Coast Air

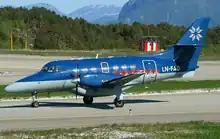
A Coast Air Jetstream 31 at Kristiansund Airport, Kvernberget

On 23 November 2004, eighteen local investors founded the airline Vildanden to start scheduled flights from Skien Airport, Geiteryggen. For a long period, there had been a public debate about closing the airport. It was decided to operate the company as a virtual airline, and wet lease operations from other companies. In October 2004, a contract was signed with Coast Air, who would operate a Jetstream 31 aircraft between Skien and Bergen. Coast Air also bought 20% of Vildanden. Skien Airport had then been closed since 2002, following the increased domestic and international traffic from near-by Sandefjord Airport, Torp.